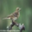
Label: bird